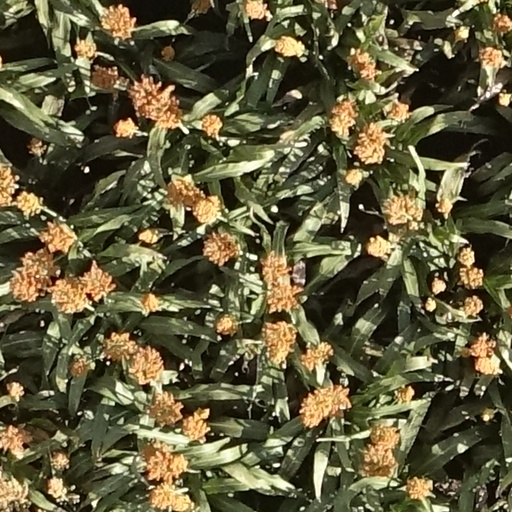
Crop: sorghum